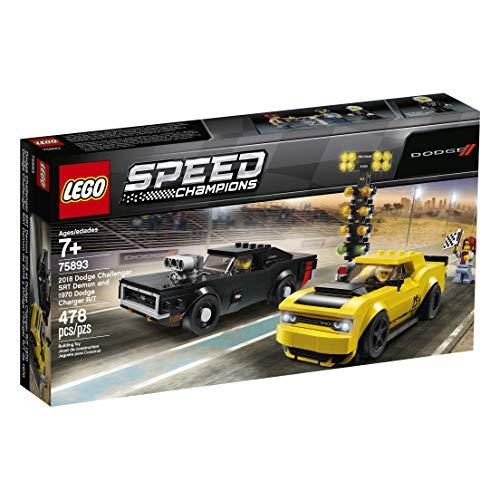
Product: LEGO Speed Champions 2018 Dodge Challenger SRT Demon and 1970 Dodge Charger R/T 75893 Building Kit, 2019 (478 Pieces)
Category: Toys & Games | Building Toys | Building Sets
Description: LEGO Speed Champions 2018 Dodge Challenger SRT Demon and 1970 Dodge Charger R/T 75893 toy cars for kids can be built together with all other original LEGO building toys and LEGO bricks for creative play.
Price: $14.99 $ 14 . 99
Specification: ProductDimensions:13.9x7.5x2.3inches|ItemWeight:0.16ounces|ShippingWeight:13.6ounces|ASIN:B07GYV355H|Itemmodelnumber:6251794|Manufacturerrecommendedage:7yearsandup